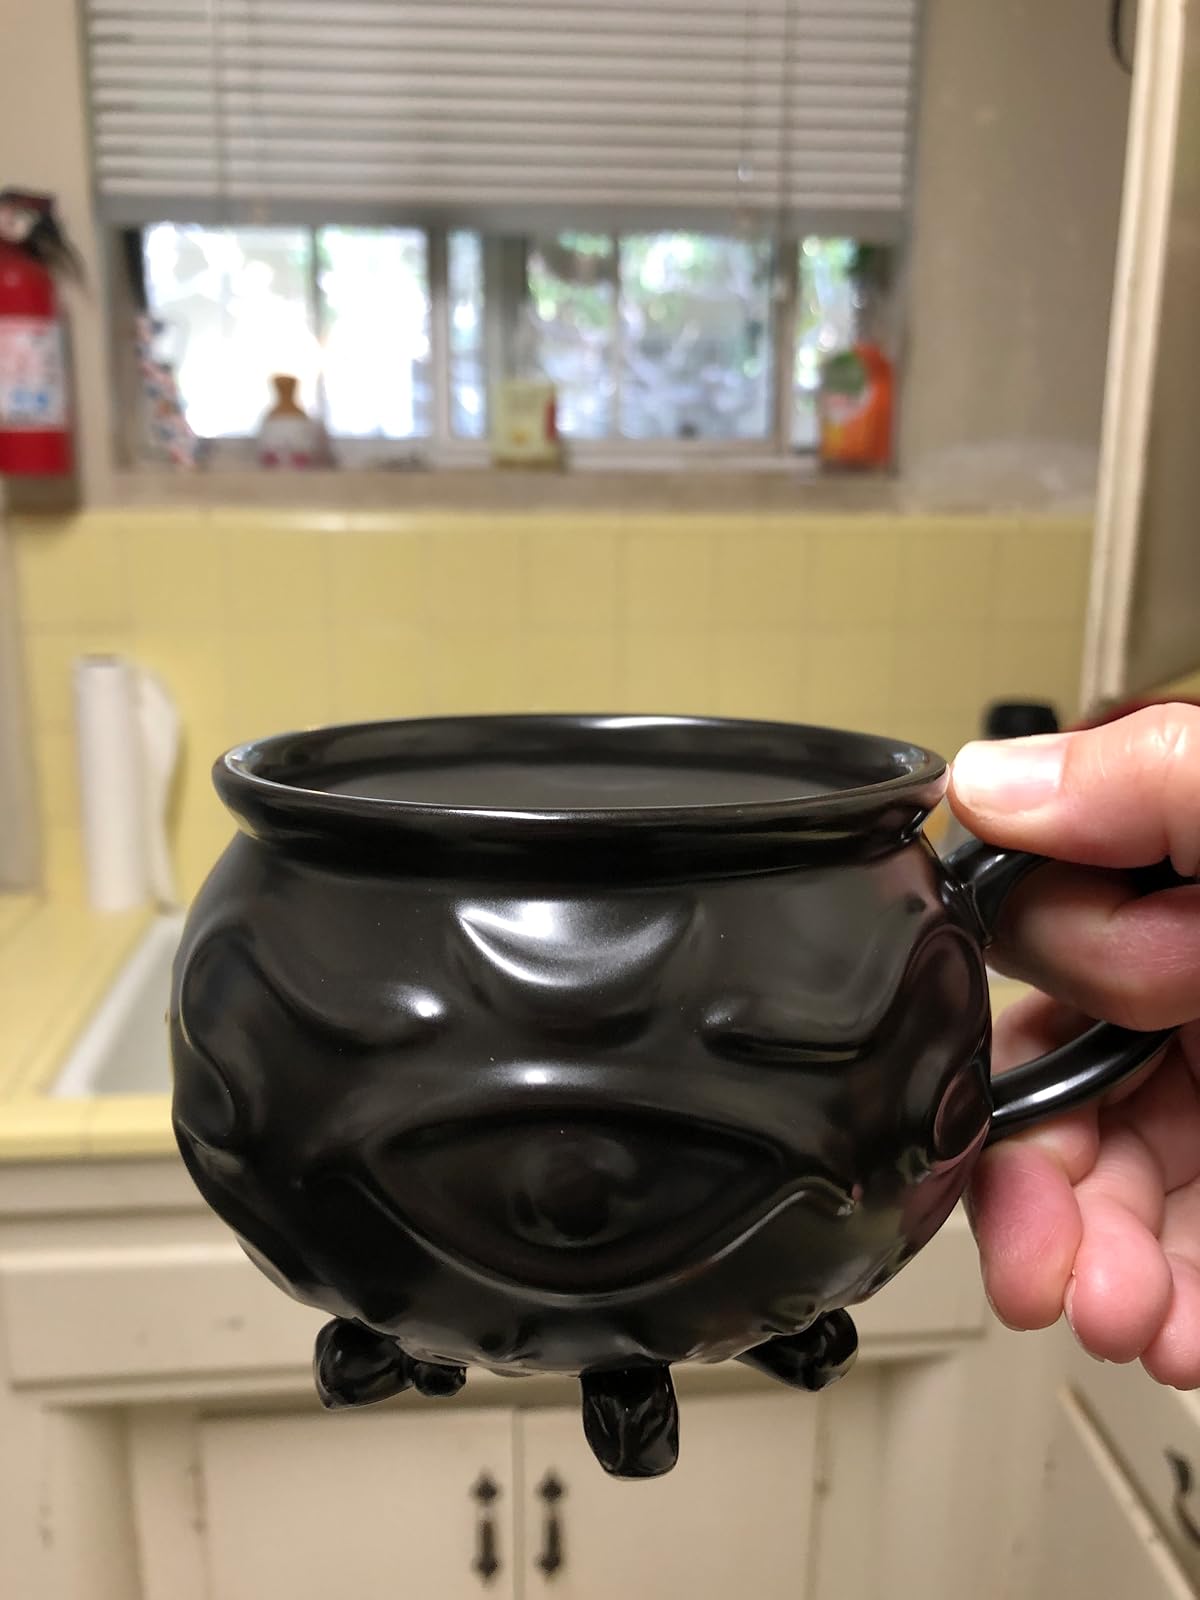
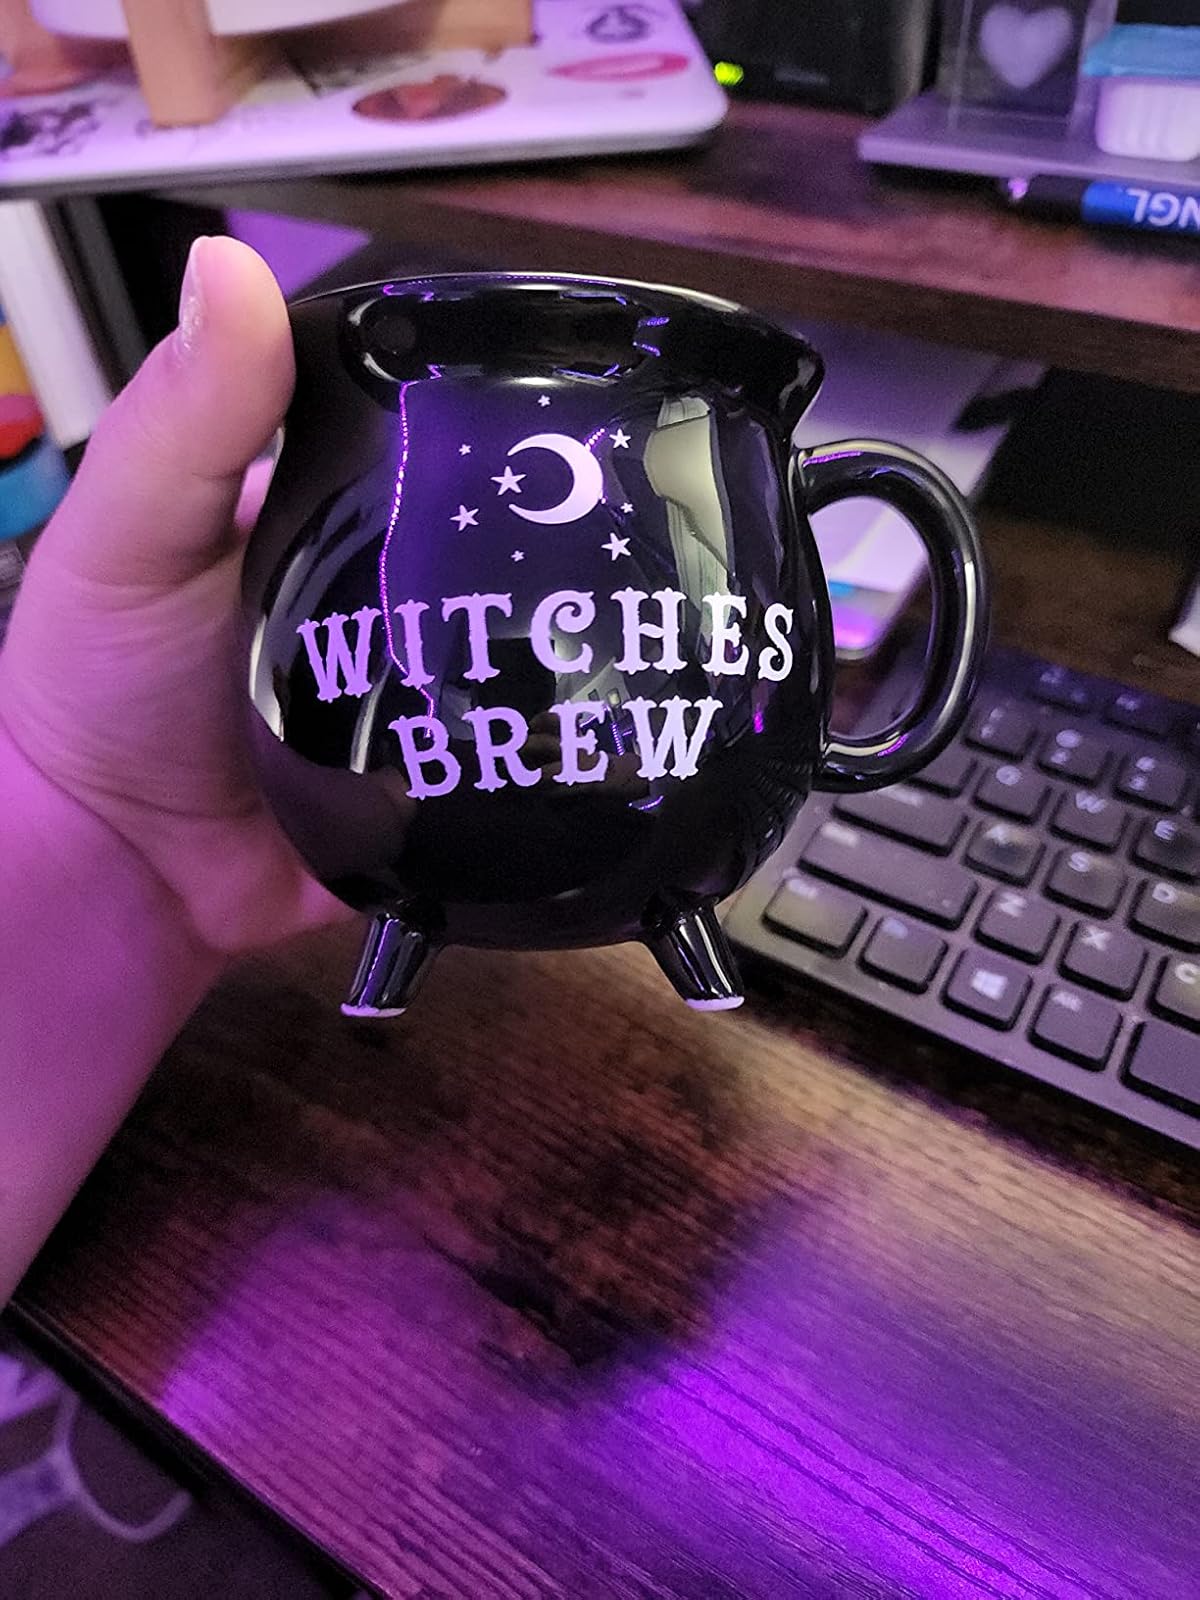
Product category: items_mug
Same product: no